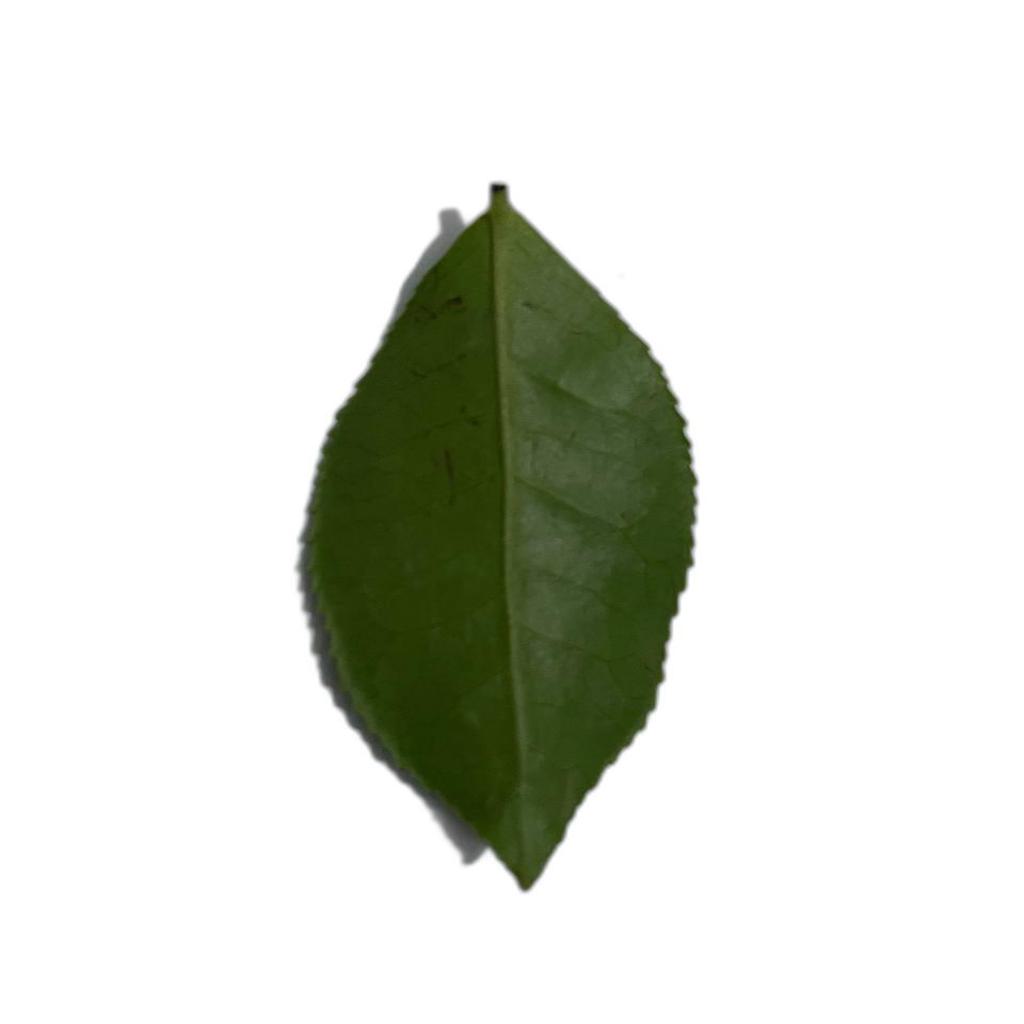
Label: Healthy